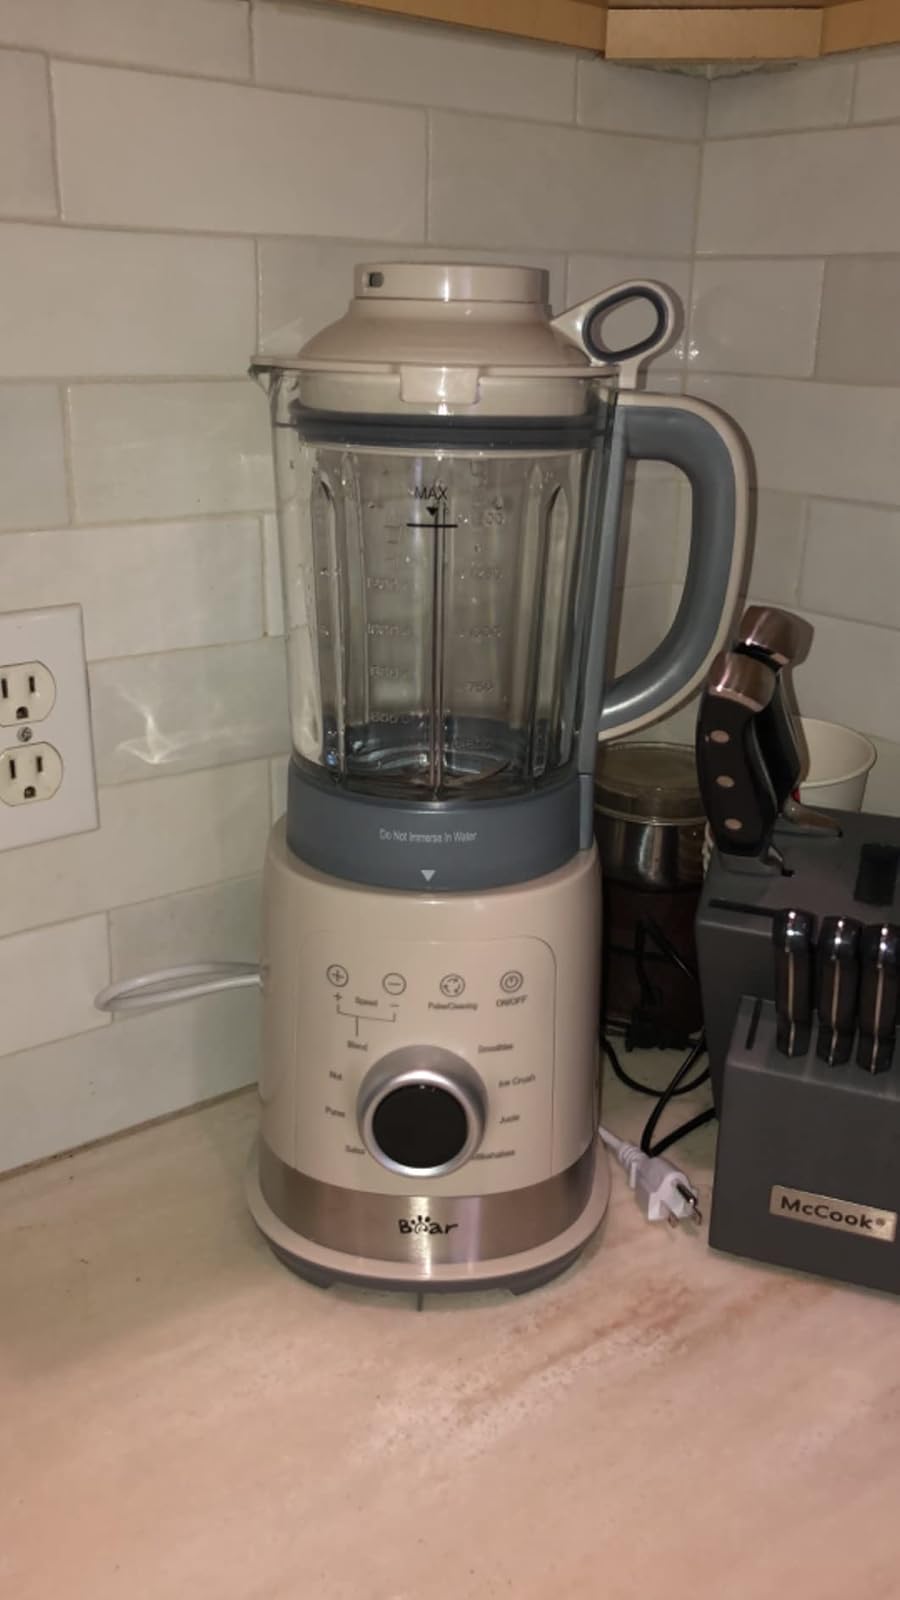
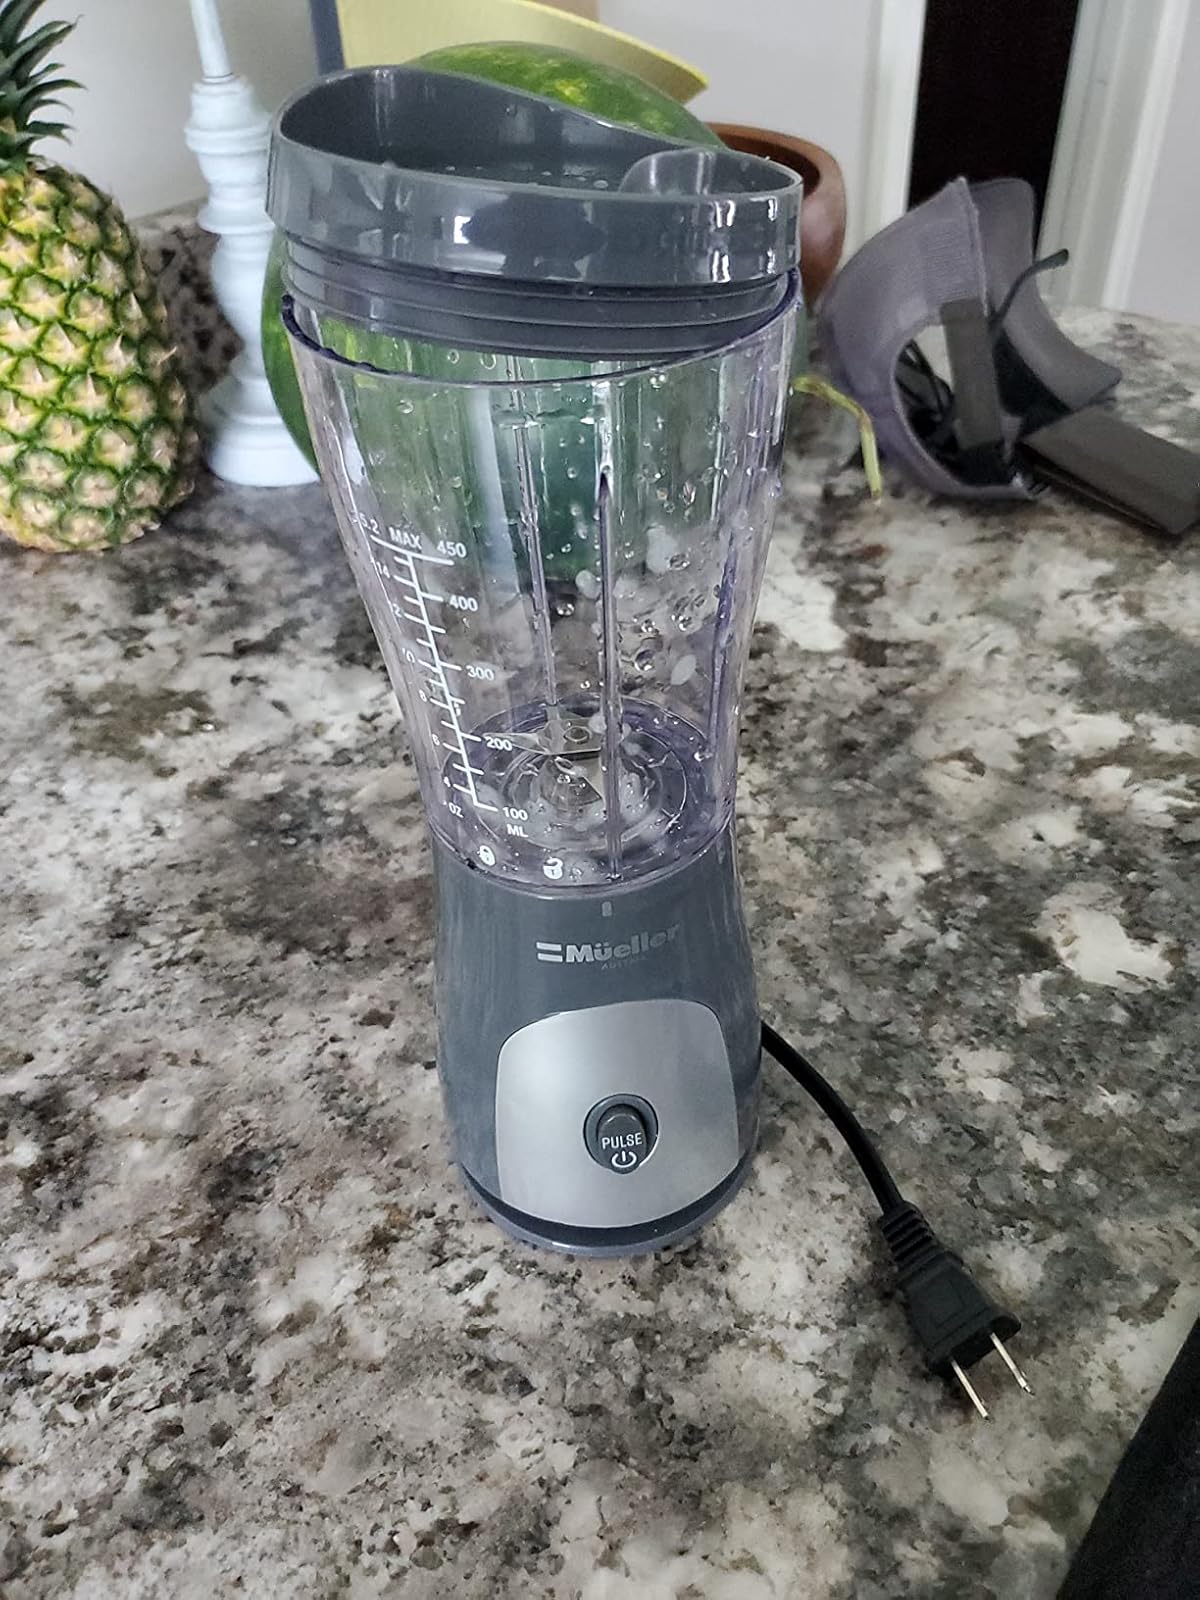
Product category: items_blender
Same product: no